José de León Toral

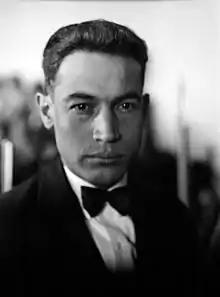
de León Toral in 1928

José de León Toral (December 23, 1900 – February 9, 1929) was a Mexican Roman Catholic who assassinated General Alvaro Obregón, then-president elect of Mexico, in 1928.